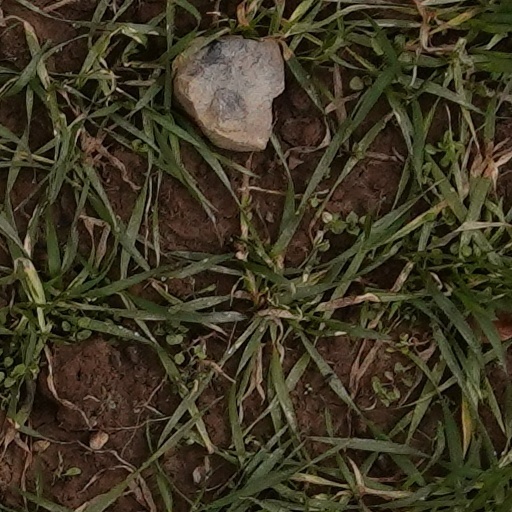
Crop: wheat